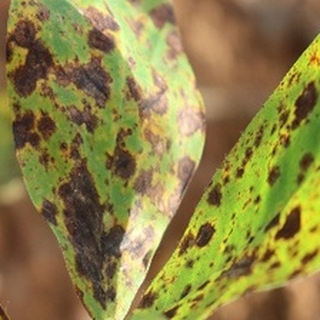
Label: groundnut_late_leaf_spot